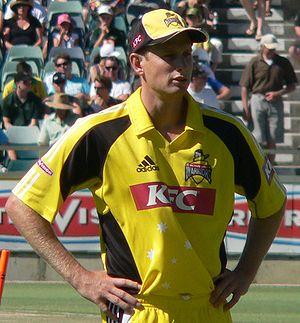
Adam Charles Voges est un joueur de cricket international australien né le 4 octobre 1979 à Subiaco. Ce batteur de l'équipe d'Australie-Occidentale dispute son premier One-day International avec la sélection australienne en 2007.